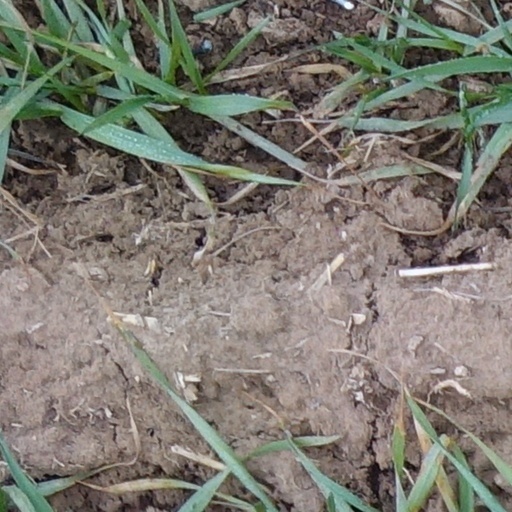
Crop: wheat